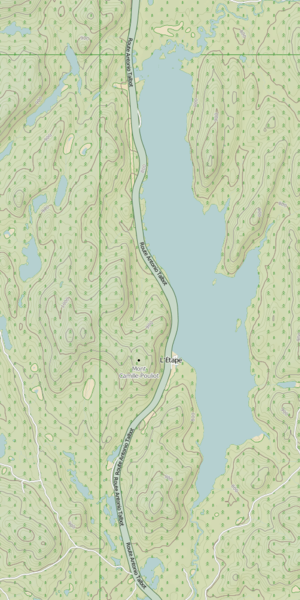
Carte du lac Jacques-Cartier
Le lac Jacques-Cartier, source principale de la rivière Jacques-Cartier, est un lac glaciaire situé dans la réserve faunique des Laurentides, à environ 90 km au nord de la ville de Québec, dans le territoire non organisé de Lac-Jacques-Cartier, dans la municipalité régionale de comté La Côte-de-Beaupré, dans la région administrative de la Capitale-Nationale, dans la province de Québec, au Canada.